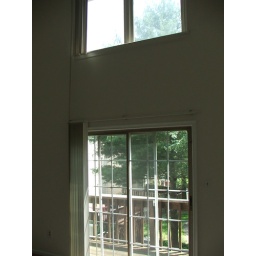
Pic of sliding glass door in MBR 1 and window above it.